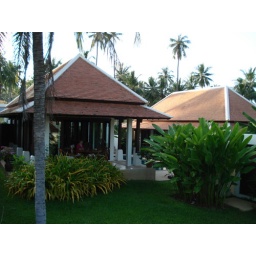
We have a number of coconut trees and banana trees in the garden